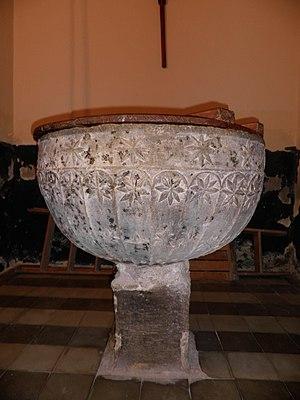
Melque de Cercos est une commune de la province de Ségovie dans la communauté autonome de Castille-et-León en Espagne.